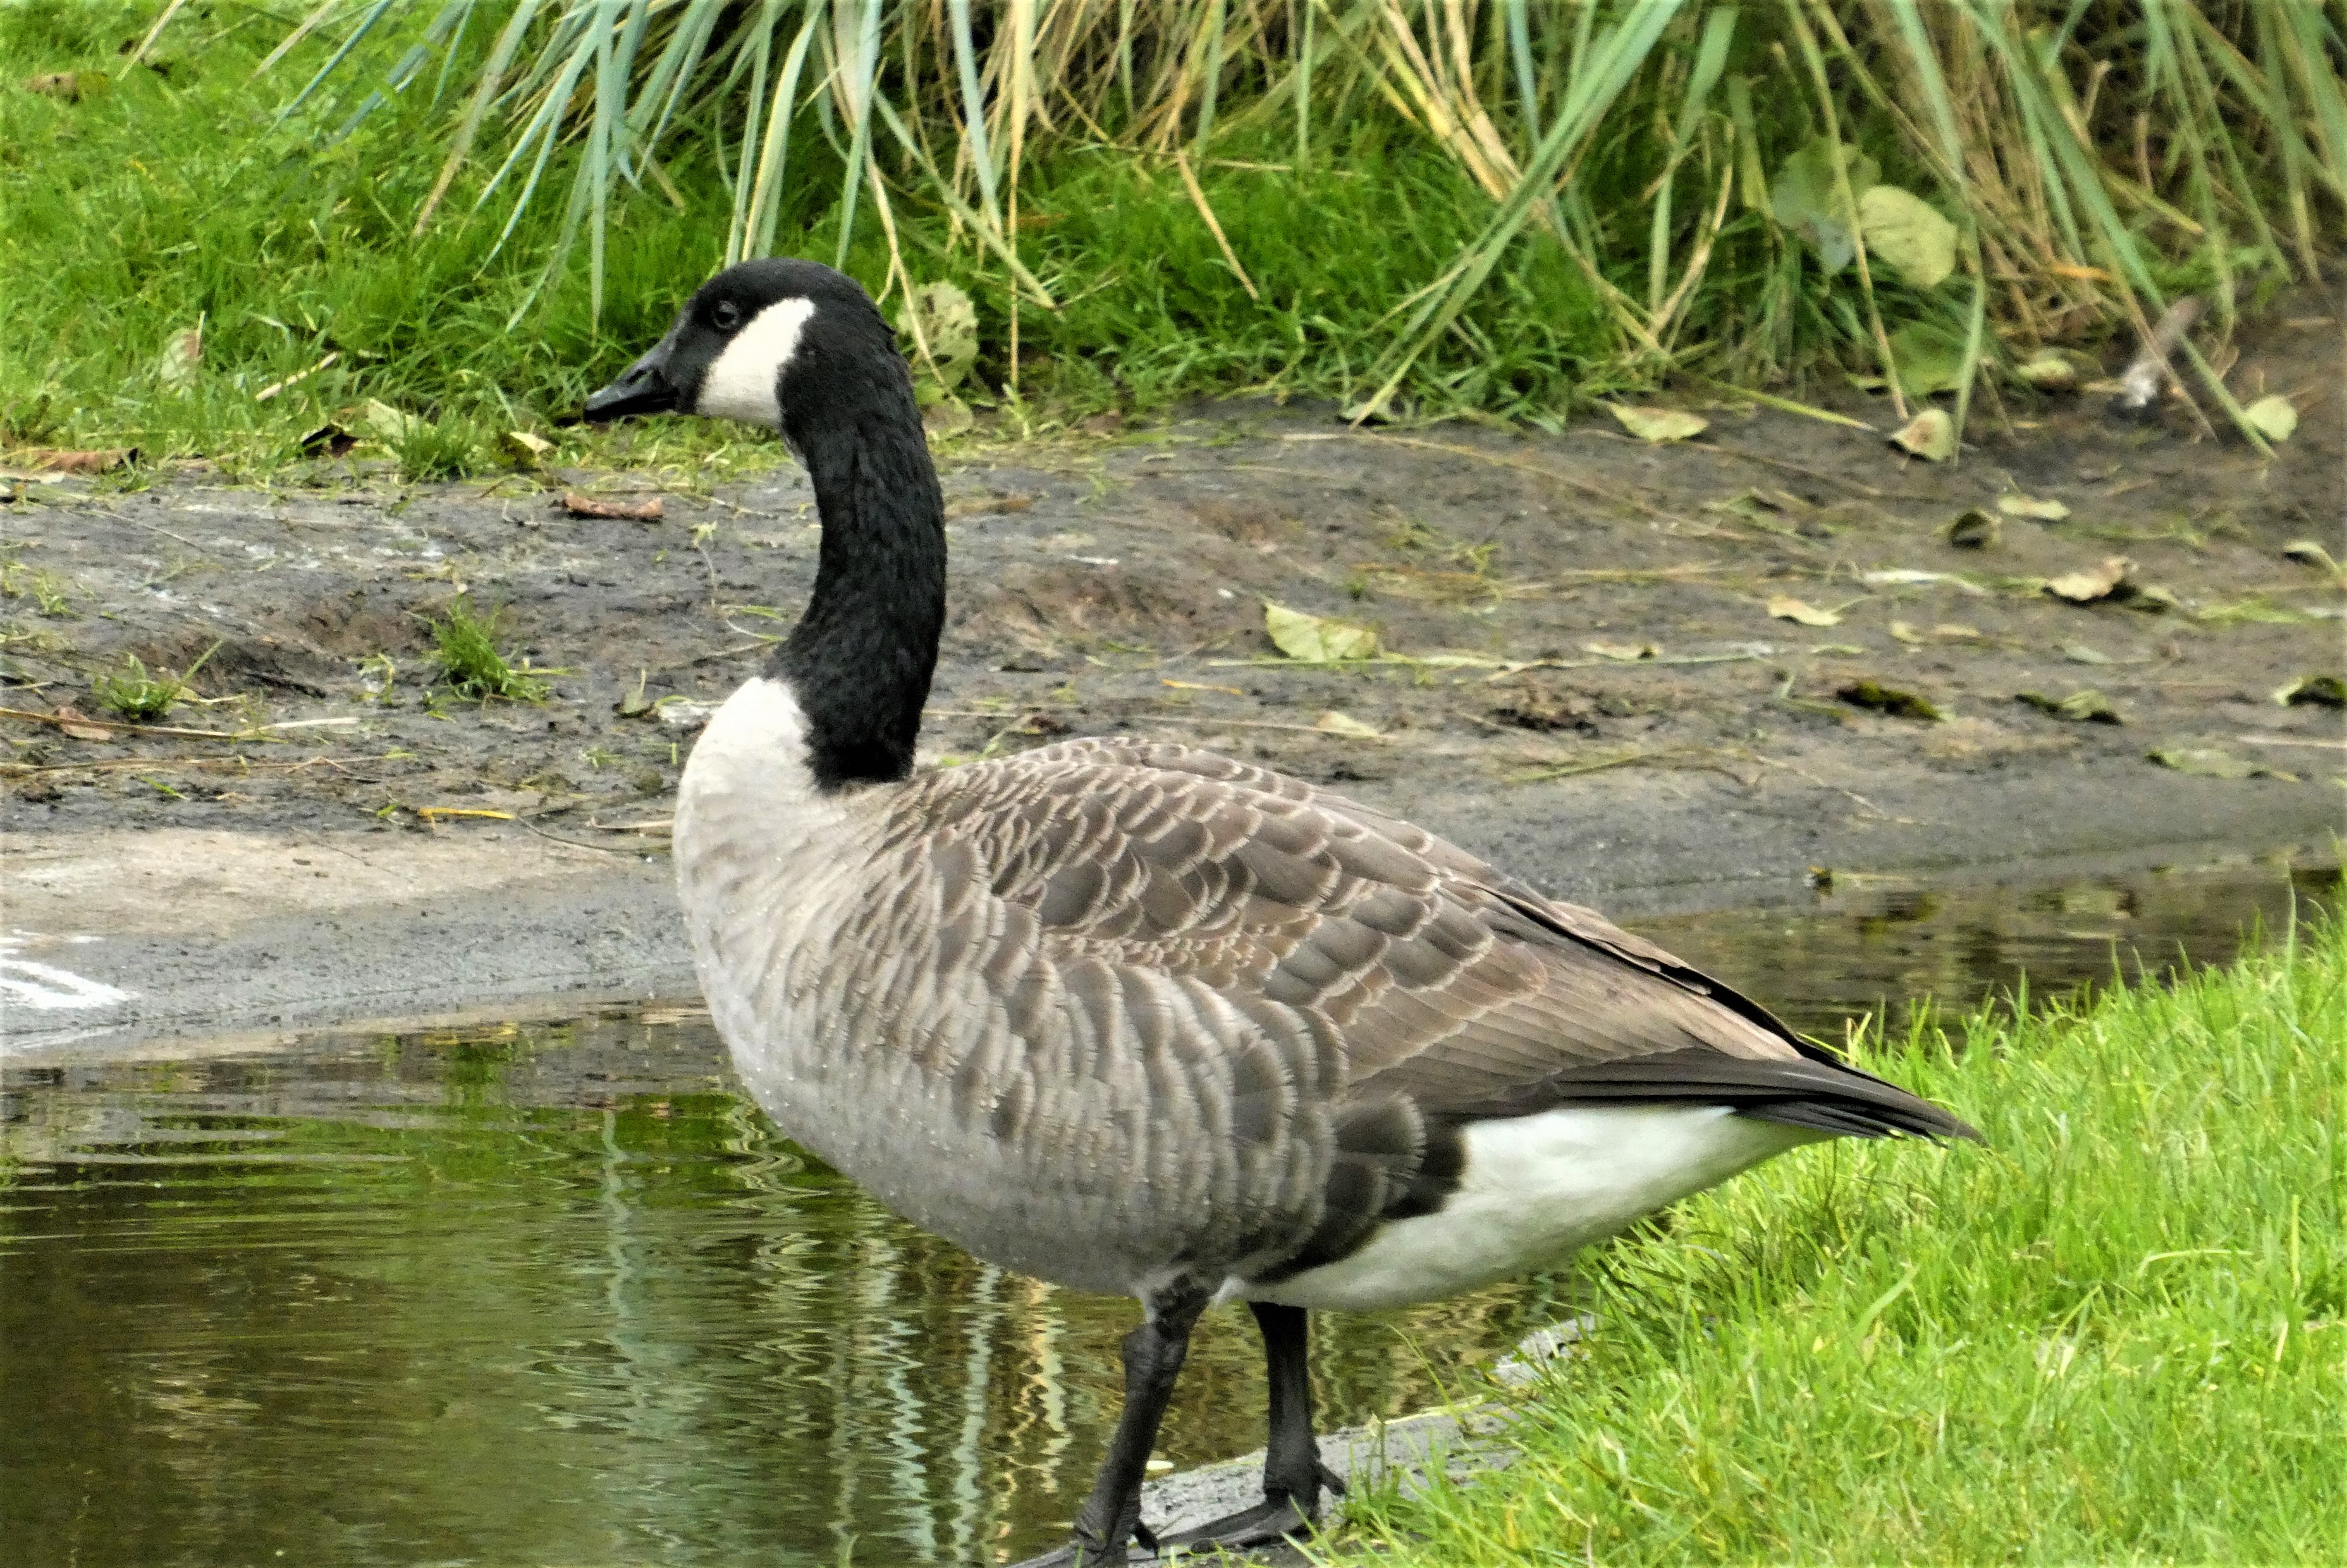
canada goose, goose, bird, water bird, animal, beak, feather, plumage, swimming, water, nature, animal world, ditch, plant, grass, ducks, geese and swans, waterfowl, terrestrial animal, grassland, grass family, natural landscape, livestock, groundcover, tree, nature reserve, seaduck, lake, duck, wildlife, wing, seabird, pasture, tail